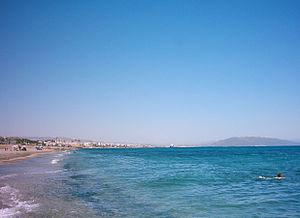
Strawberry Fields Forever est une chanson des Beatles, parue en 1967. Écrite par John Lennon, elle est cependant créditée Lennon/McCartney, comme tous les morceaux des Beatles composés par l'un ou l'autre.
La Comarque de Levante almeriense est une des sept comarques de la Province d'Almería. Cette comarque rassemble treize communes : Antas, Bédar, Carboneras, Cuevas del Almanzora, Garrucha, Huércal Overa, Los Gallardos, Lubrín, Mojácar, Pulpí, Sorbas, Turre, et Vera.